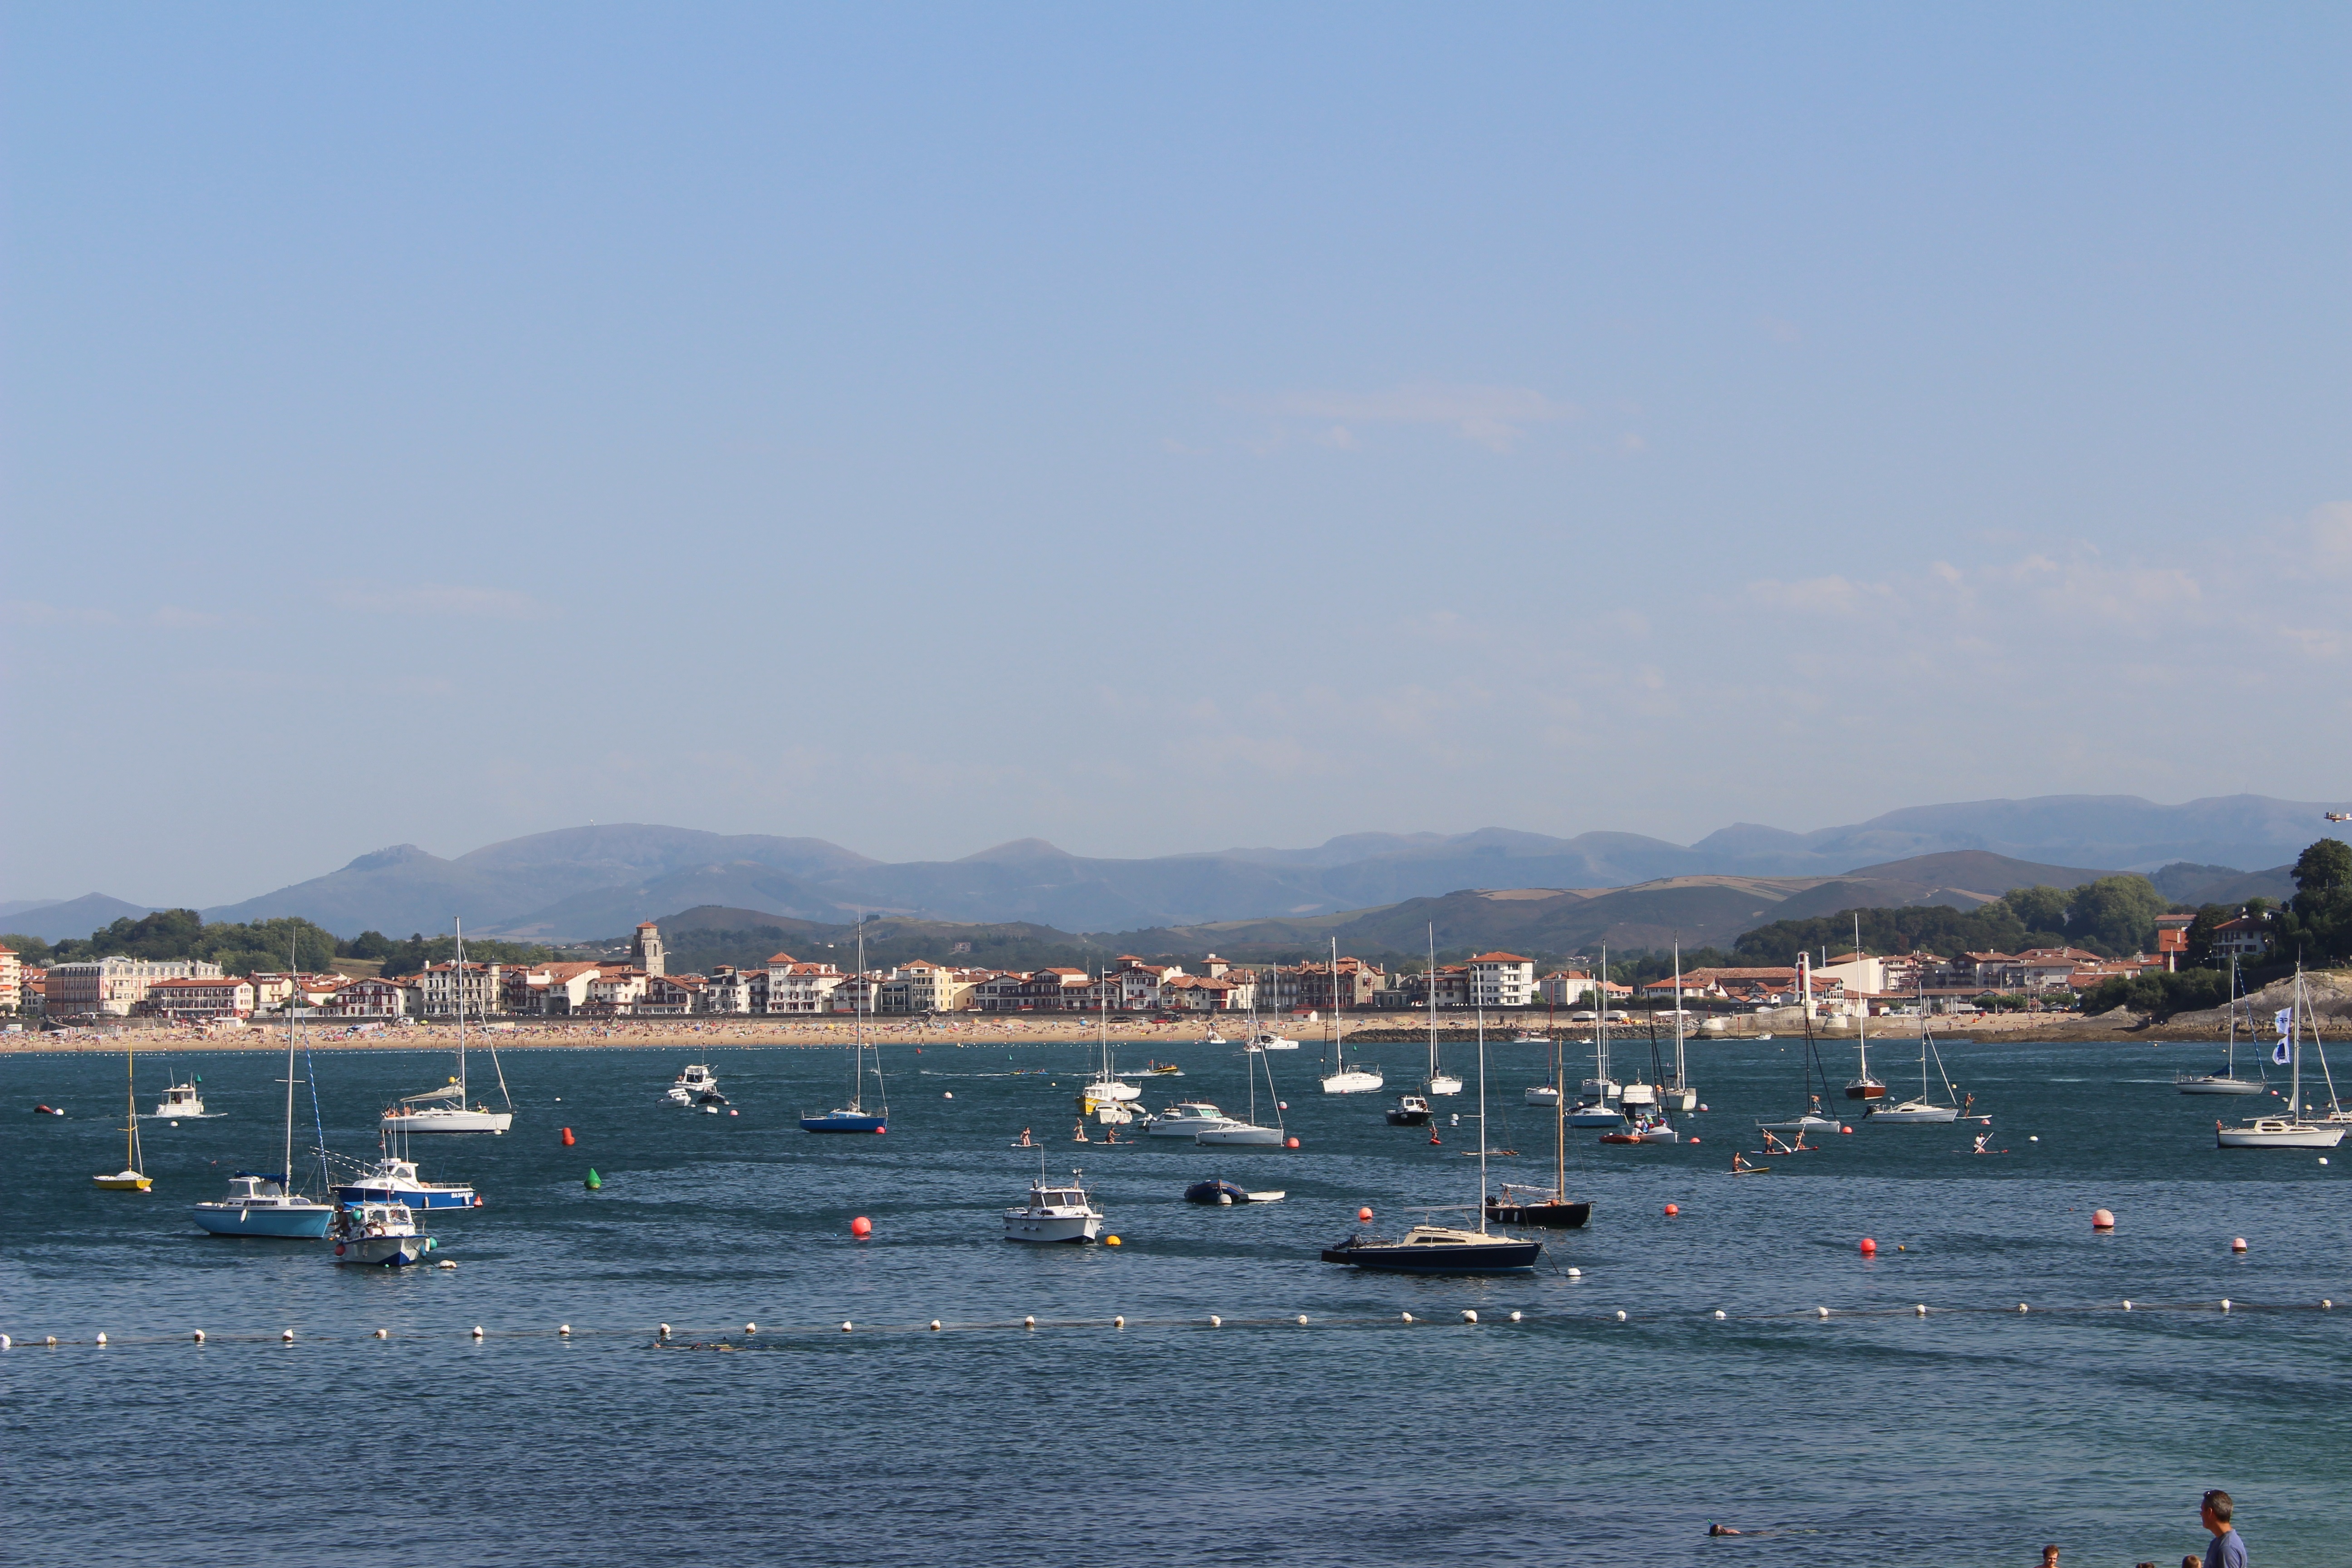
beach, sea, coast, dock, boat, shore, ship, boot, vehicle, bay, harbor, marina, port, body of water, ferry, boating, mountains, watercraft, passenger ship, st jean de luz, donibane lohizune